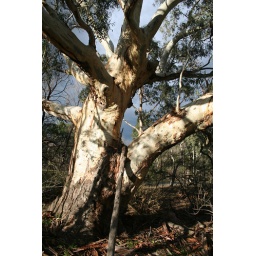
A giant river red gum, lit by the late afternoon winter sun.Near the Yellow Gum car park.You Yangs Regional Park.Victoria.